Islam in Korea

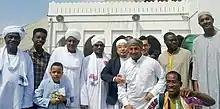
Sudanese Muslims celebrating Eid al-Fitr at the Seoul Central Mosque (2018)

The Korean Muslim Federation provides halal certificates to restaurants and businesses. Their halal certificate is recognized by the Department of Islamic Development Malaysia (JAKIM), and there are a total of 14 KMF-halal approved restaurants in South Korea as of January 2018.